Michael Coutts-Trotter

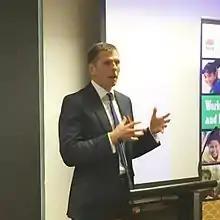

Michael Coutts-Trotter is an Australian public servant who is the current Secretary of the New South Wales Treasury.